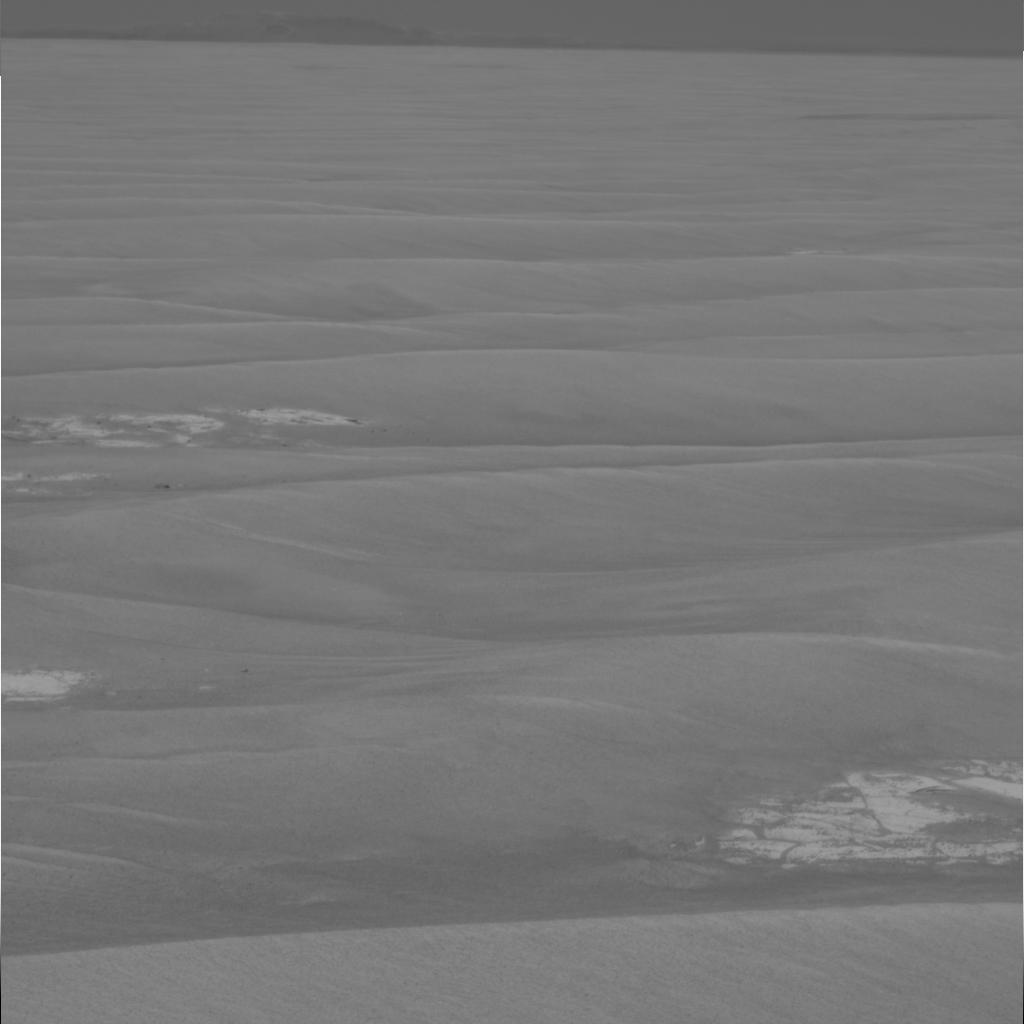
Surface features visible: Rock Outcrops, Dunes/Ripples, Soil, Distant Vista, Sky